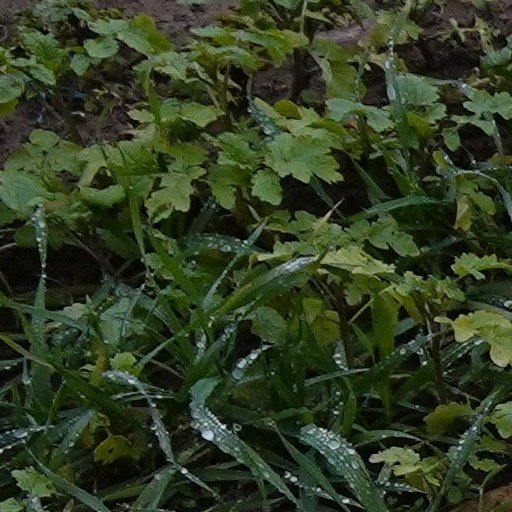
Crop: wheat